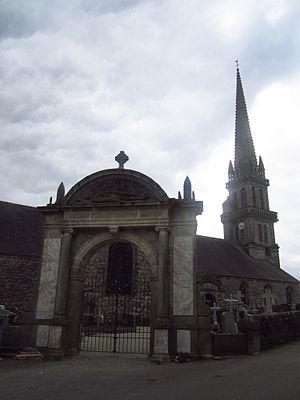
Église Saint-Gilles à Elliant, Finistère
Elliant [εljɑ̃] est une commune française du département du Finistère, dans la région Bretagne, en France. Elle est jumelée depuis 1997 à la ville de Mountbellew en Irlande.